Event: Ecuador Earthquake
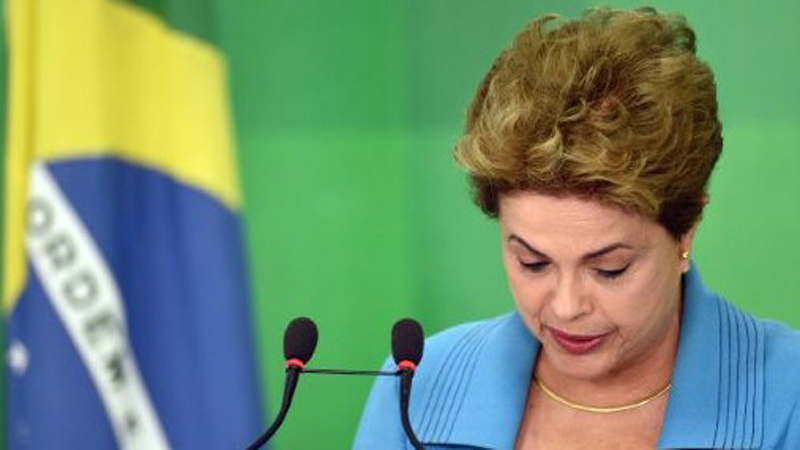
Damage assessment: no_damage